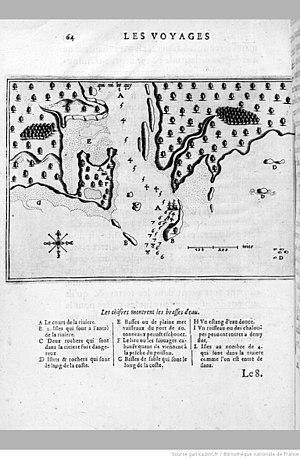
Titre